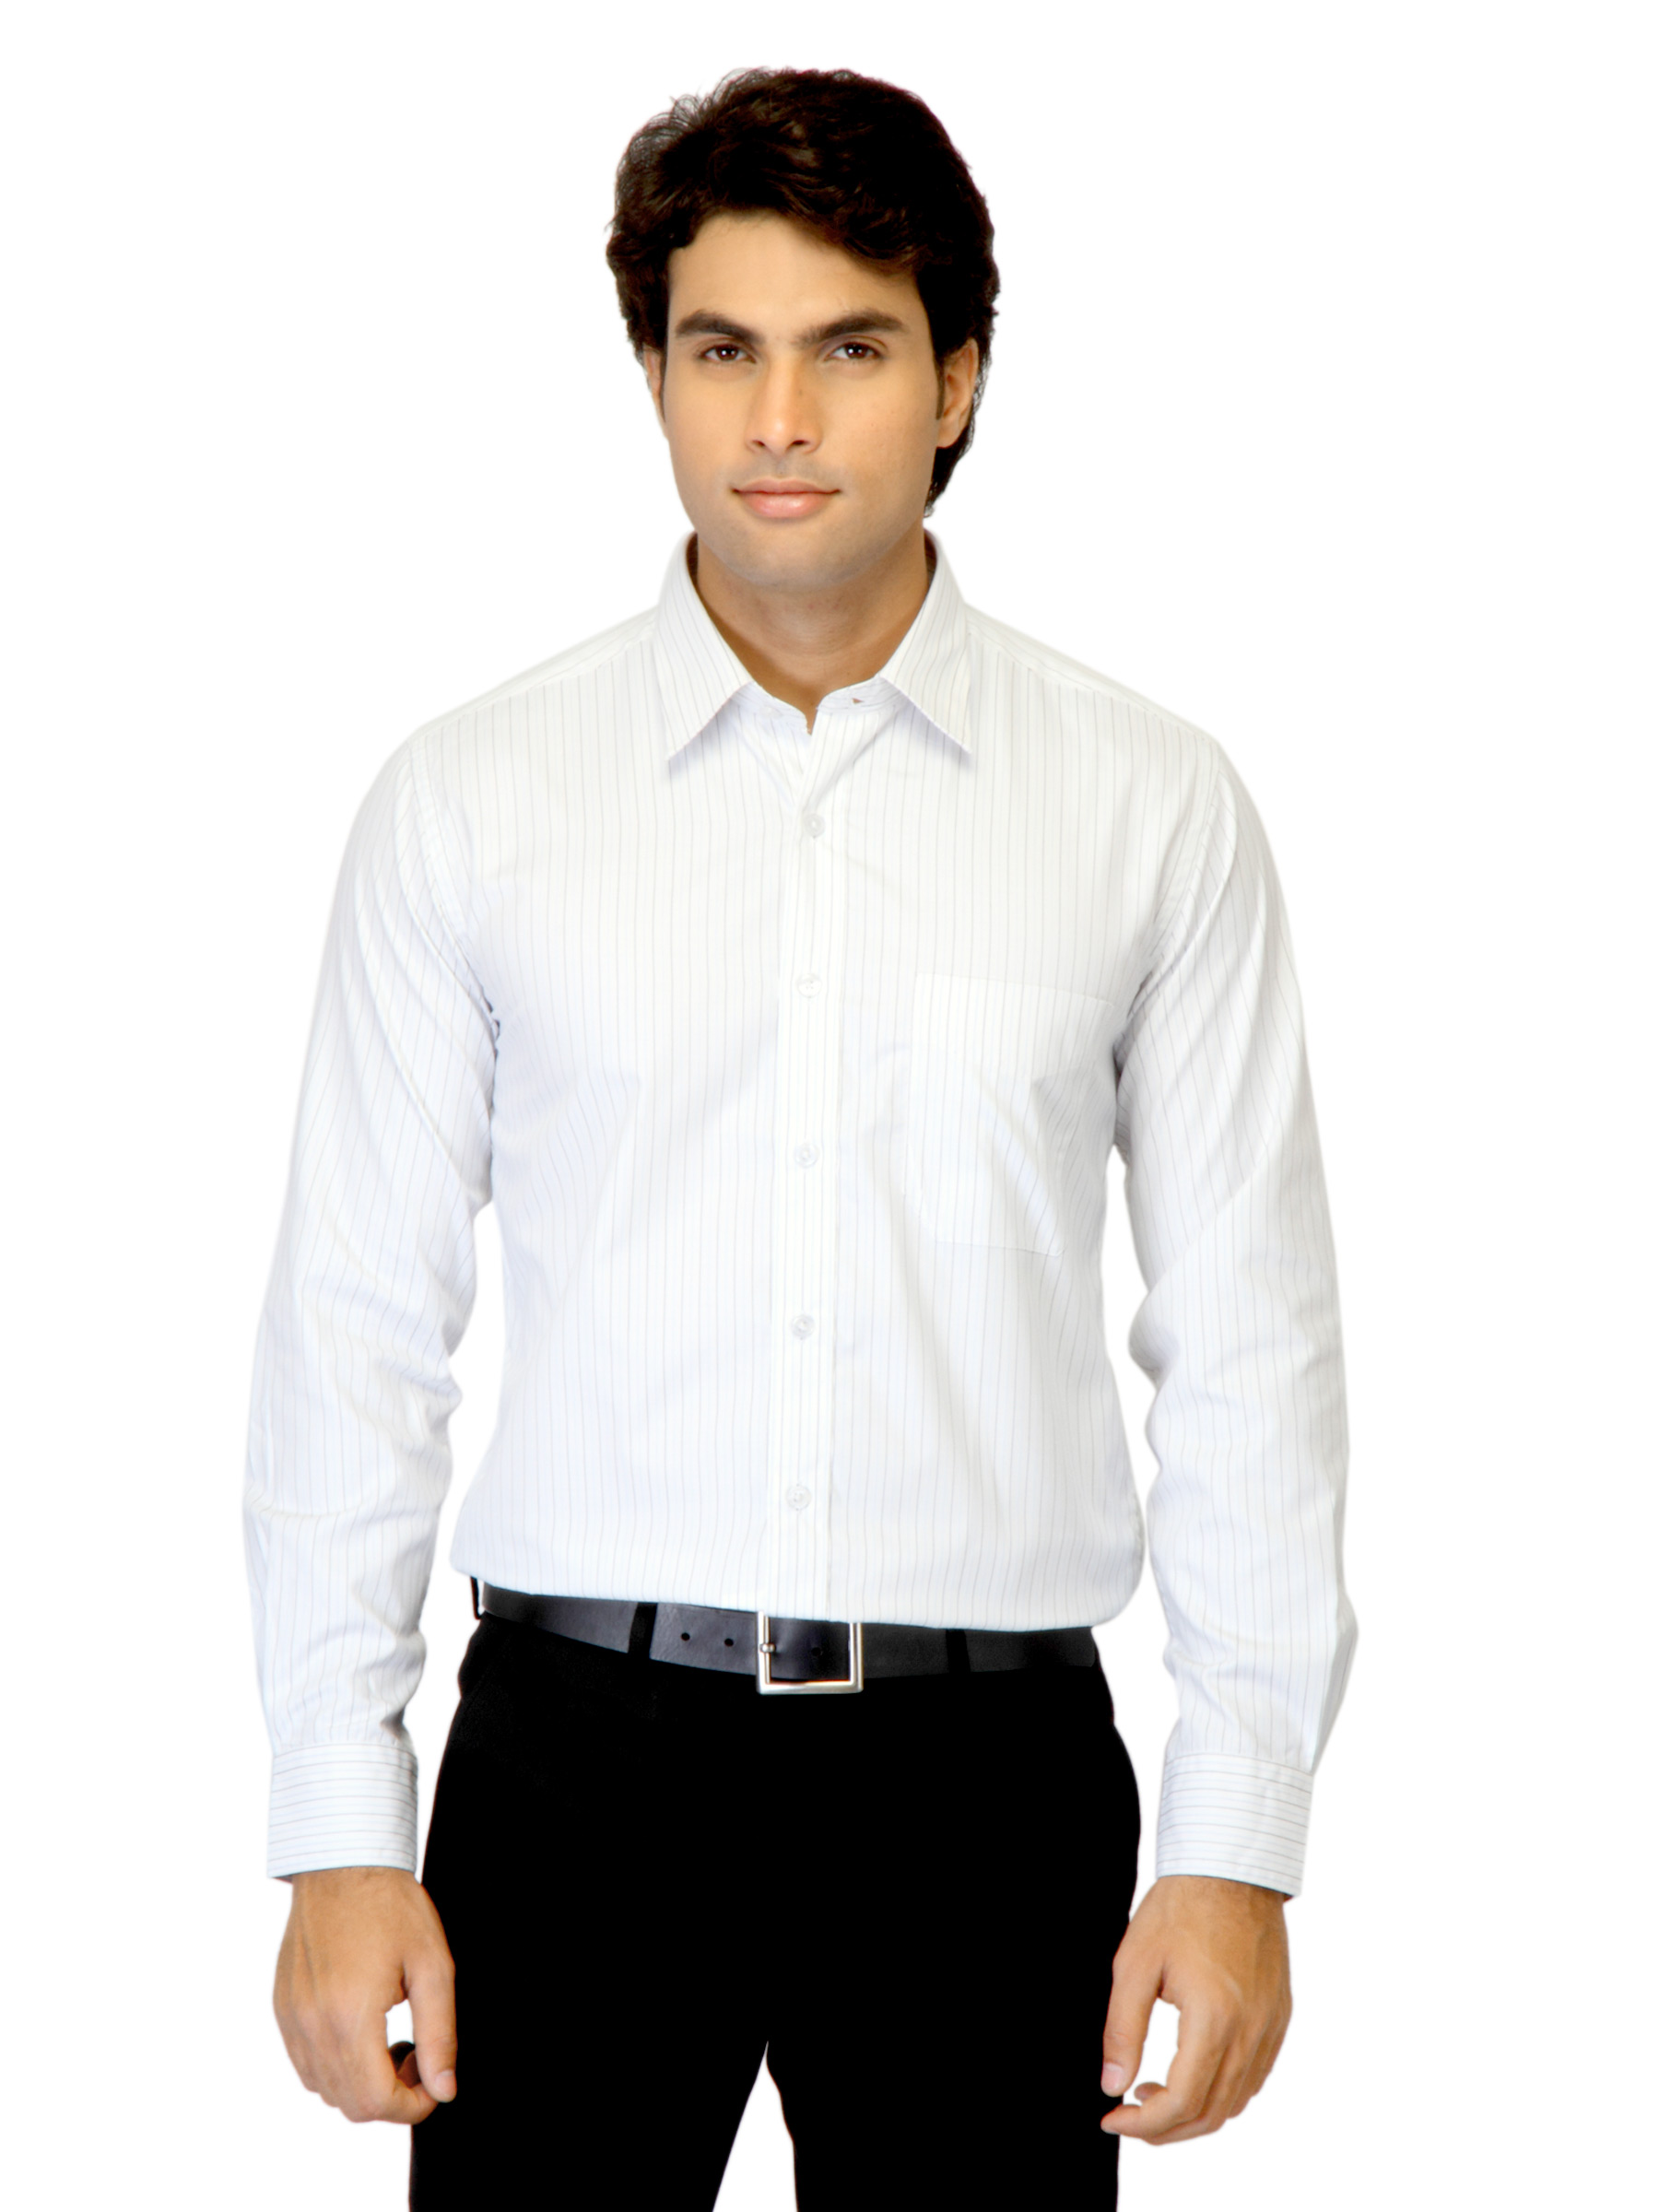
Mark Taylor Men Striped White Shirt
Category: Apparel / Topwear / Shirts
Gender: Men
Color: White
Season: Summer 2012
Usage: Formal